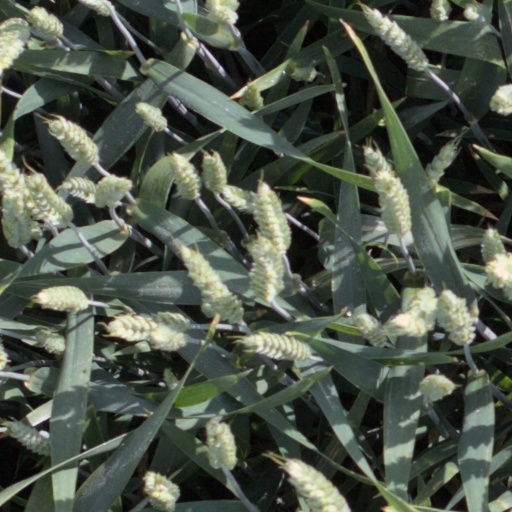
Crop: wheat